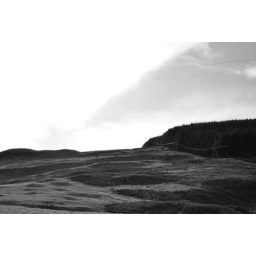
spring time in scotland... kippen campsies hills sheep cows